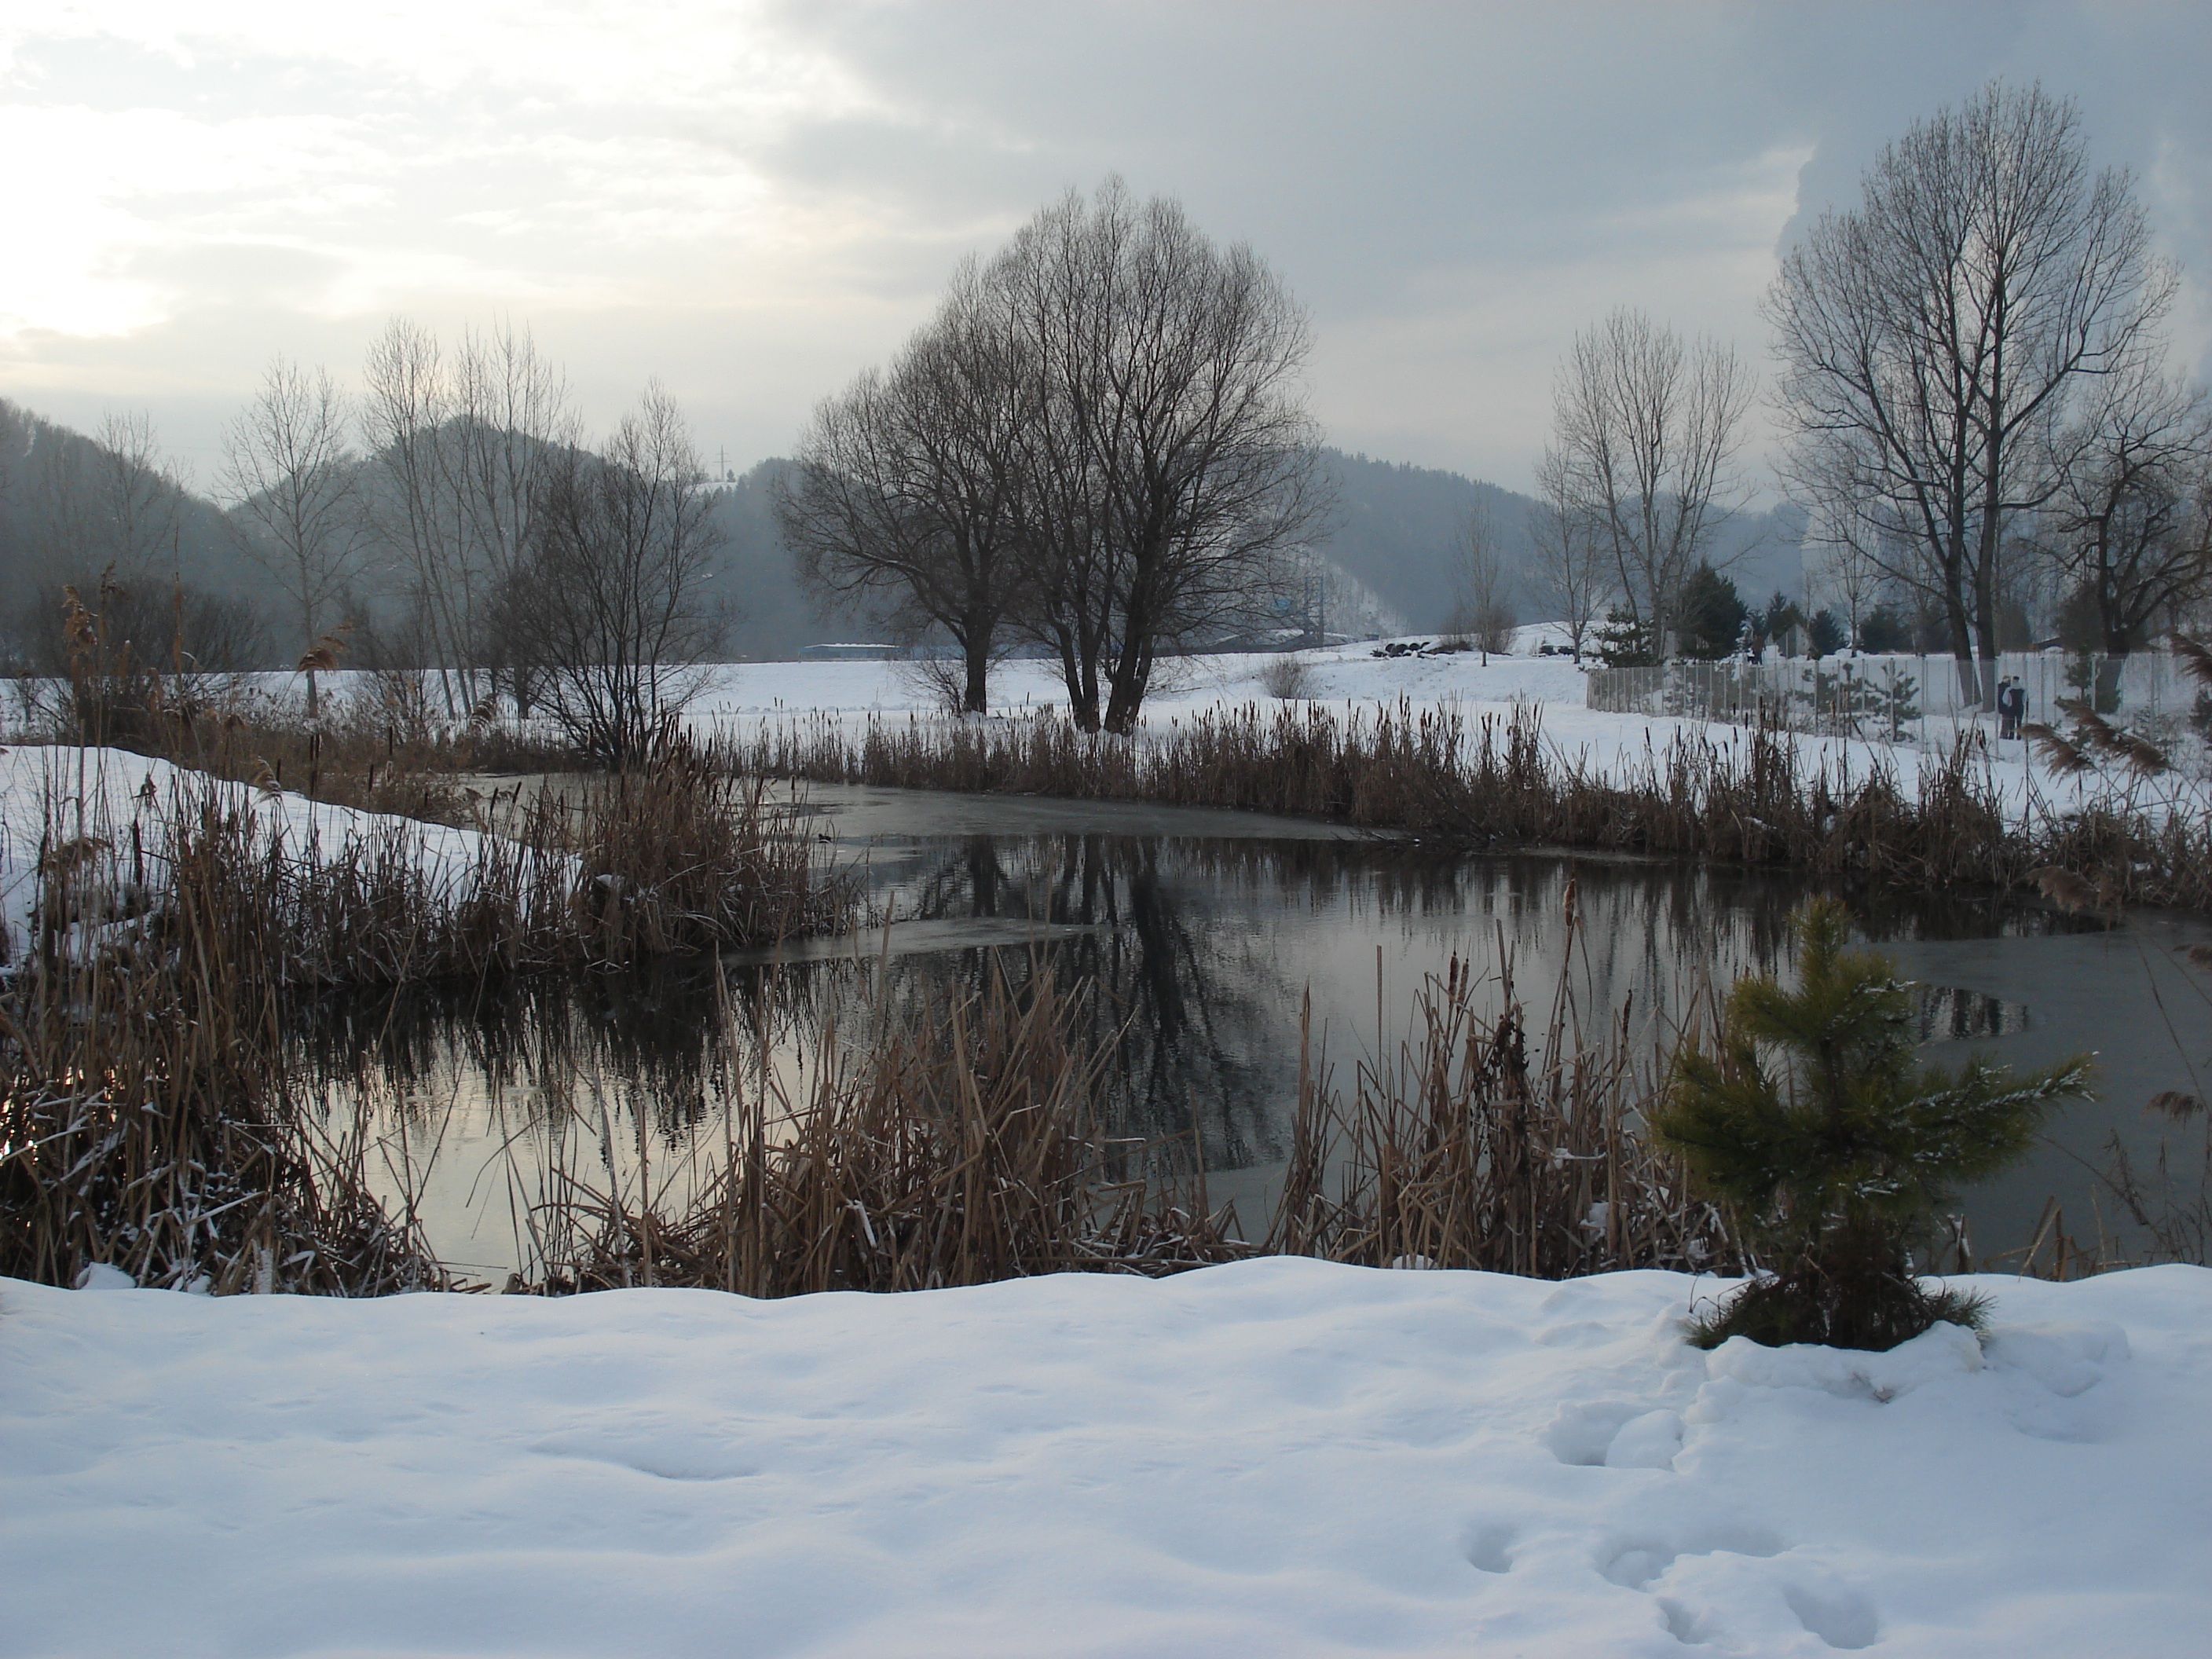
landscape, tree, water, nature, forest, snow, winter, lake, frost, ice, reflection, weather, season, blizzard, freezing, atmospheric phenomenon